Versova metro station

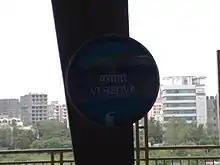
Versova metro station

Versova metro station was not planned for the metro rail but after many negotiations, the station was added. In 2012 the construction of the station was completed at a cost of ₹200Cr. A new metro is under construction in the same area by the name of Pink Line (Line 6) and will make the congestion less on Line 1.